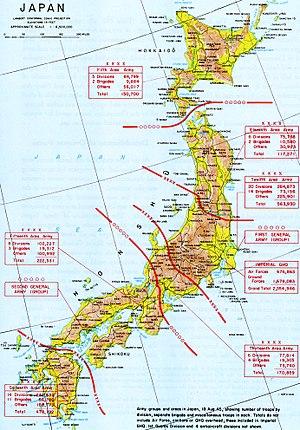
Disposition des groupes d'armées de l'armée impériale japonaise sur l'archipel du Japon après la capitulation de ce pays le 18 août 1945.
L'Opération Downfall est le nom de code d'un plan militaire allié de la Seconde Guerre mondiale, prévoyant l'invasion du Japon. Cette opération fut annulée à la suite de la capitulation du Japon après les bombardements atomiques de Hiroshima et Nagasaki et l'entrée en guerre de l'Union soviétique contre le Japon.
L'Armée impériale japonaise est la composante terrestre des forces armées de l'Empire du Japon de 1867 à 1945. Entre 1894 et 1945, l'Armée impériale nippone participa à deux guerres sino-japonaises, à la guerre russo-japonaise, à la colonisation de Corée, à la Première Guerre mondiale, à la constitution de l'État fantoche du Mandchoukouo et aux campagnes d'Asie et du Pacifique.